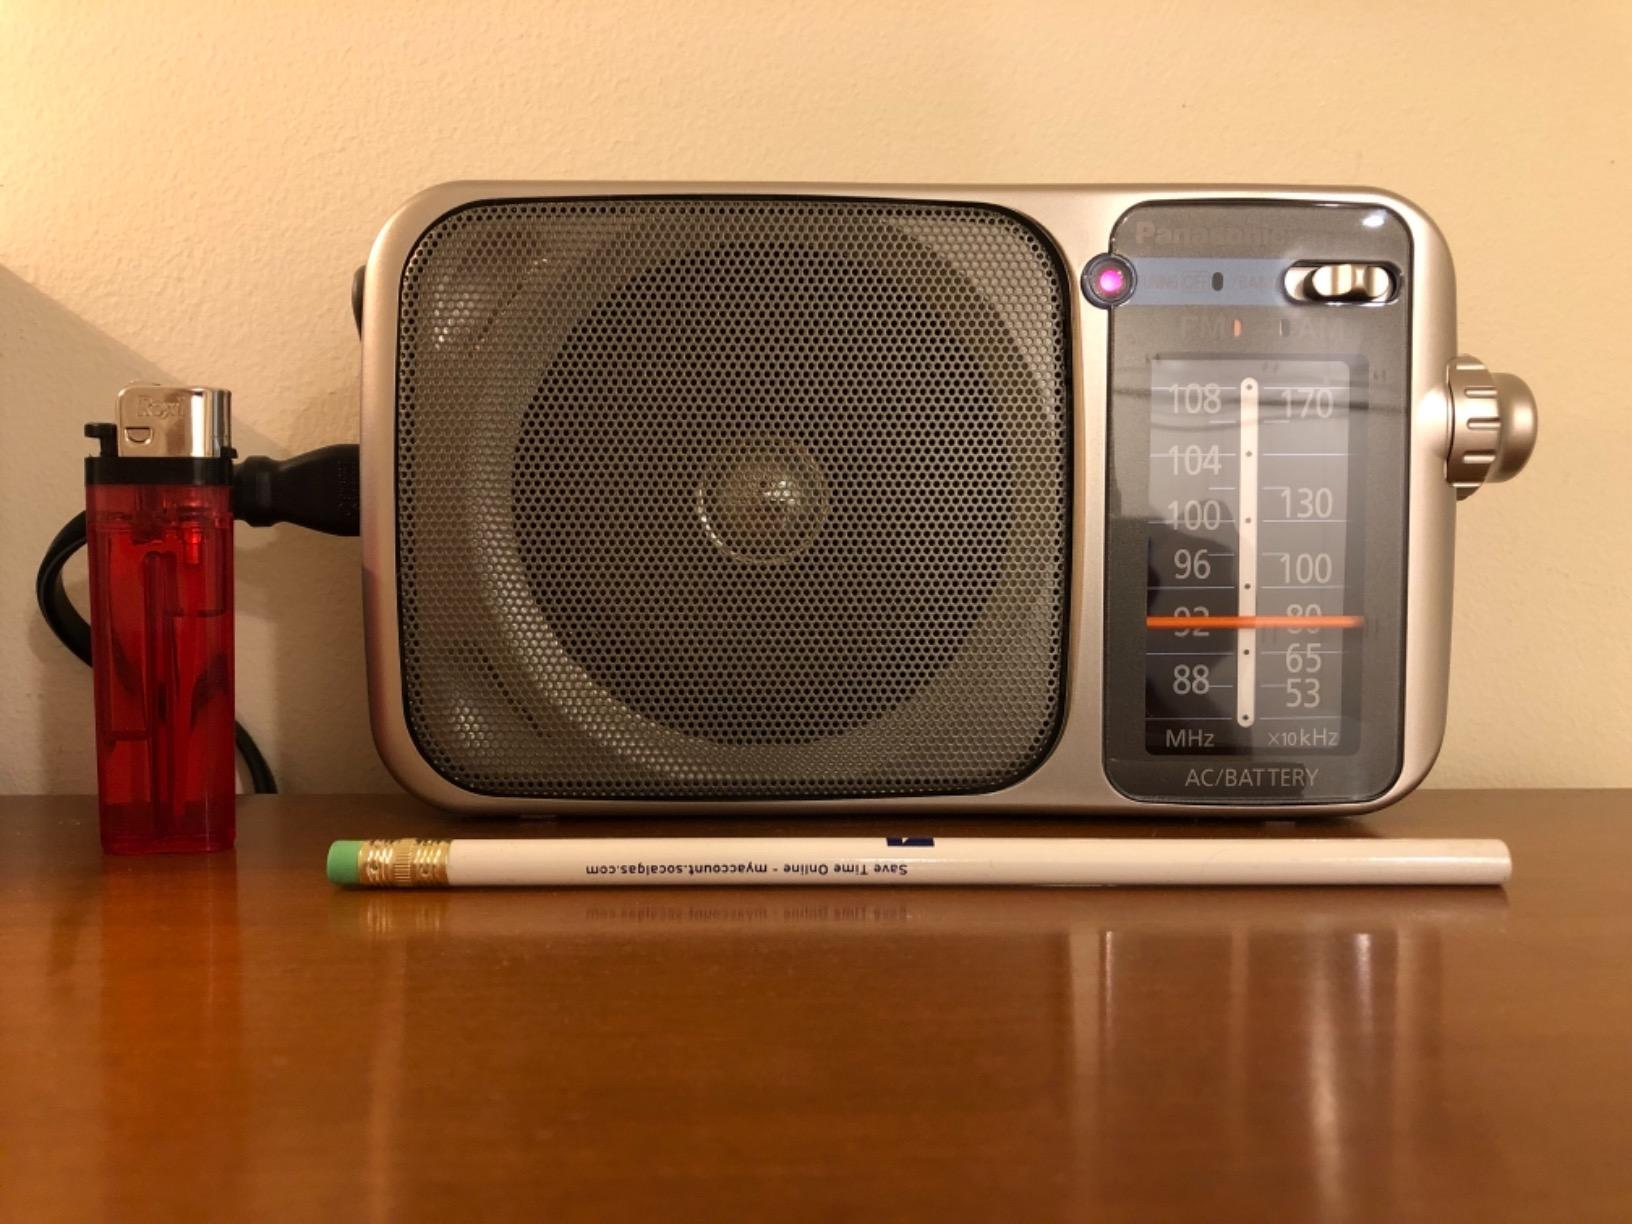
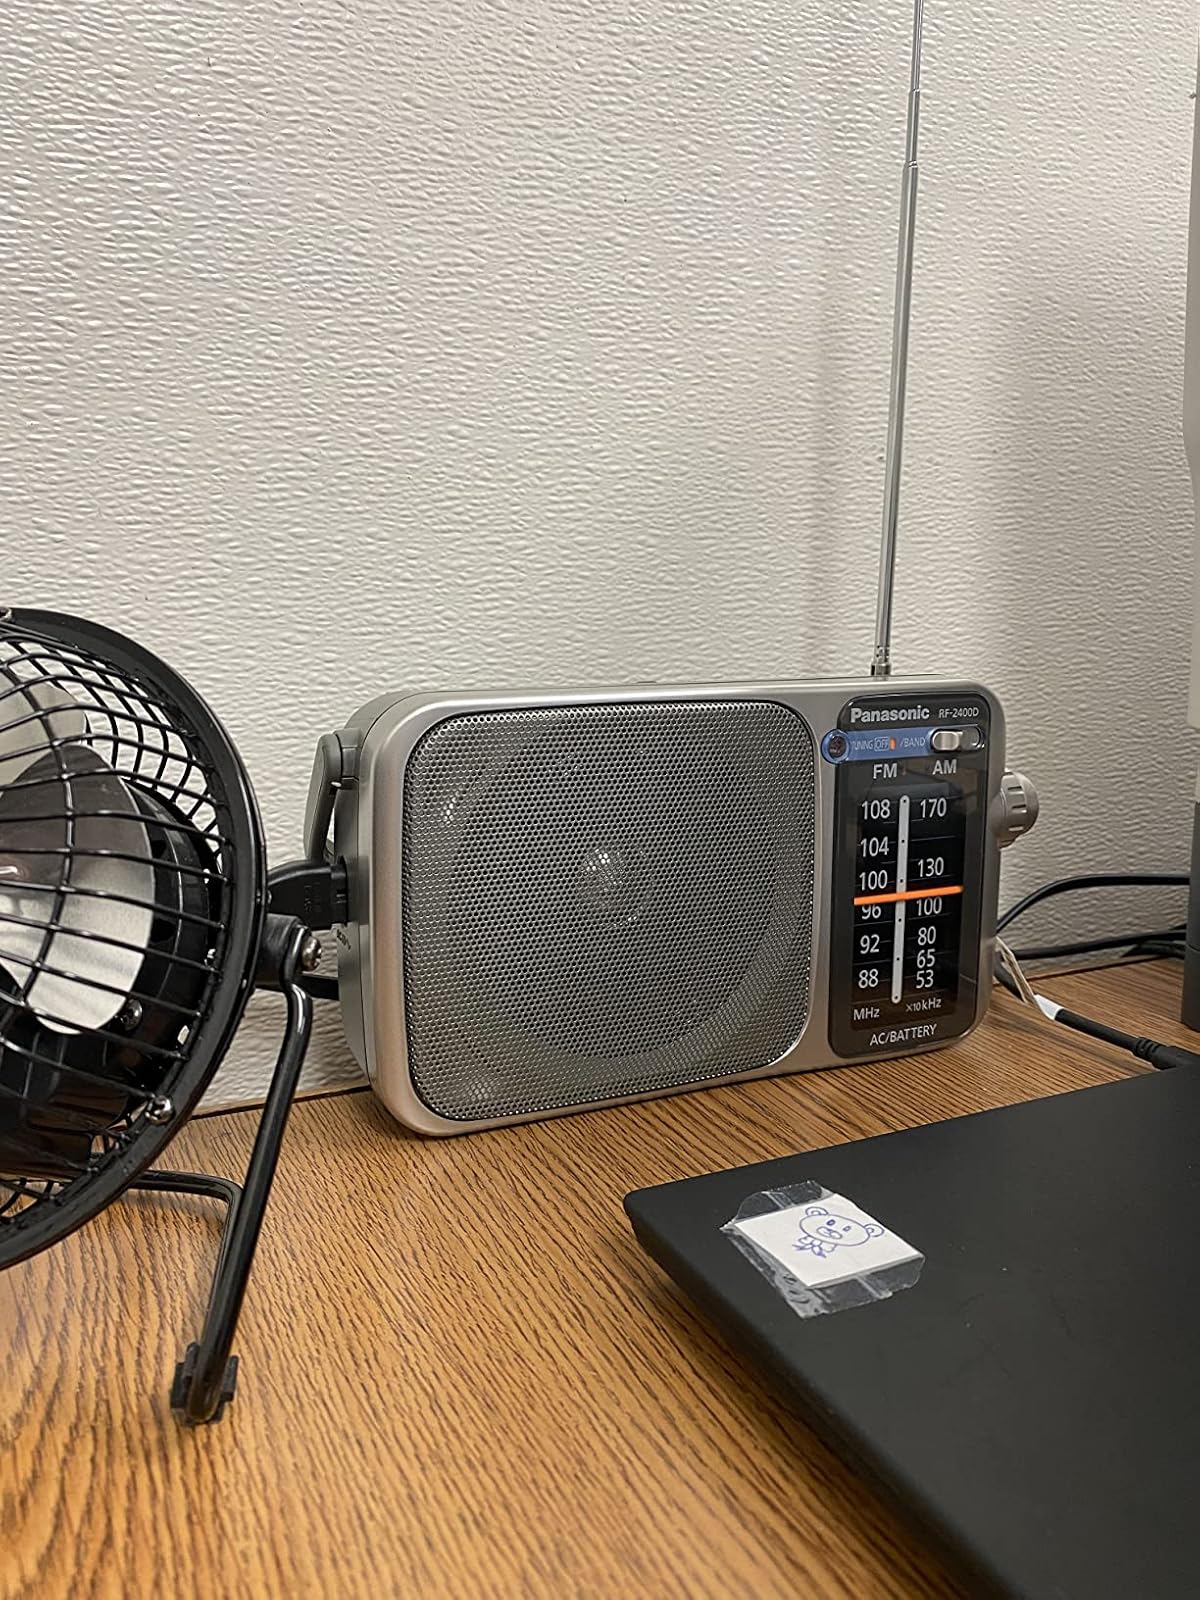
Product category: radio
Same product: yes